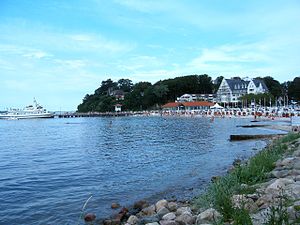
Sandvig (Lyksborg)
Sandvig-bugten med strandhotellet
Sandvig eller Sandwig er en strand og en bebyggelse beliggende ved bugten af samme navn ved Flensborg Fjord nordvest for Lyksborgs indre by i det nordlige Angel i Sydslesvig i det nordlige Tyskland. Mod syd grænser Sandvig op til Kildedalen og Vesterværk Sø, et tidligere nor af Flensborg Fjord. Sandvig er i dag stærkt præget af turisme. Allerede i 1875 blev strandhotellet indviet.